List of uninhabited regions

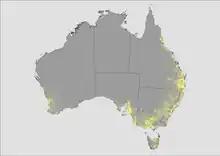
A population density map of Australia. Most of the continent is very sparsely populated, but only a few areas are truly deserted.

Even the driest regions of Australia have indigenous communities within them. In 1984, a previously uncontacted family of Pintupi emerged from the Gibson Desert. There are however, several ergs (sand dunes and salt plains) that are truly uninhabited.